Emperor Rokujō

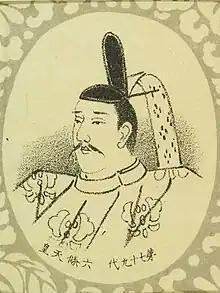

was the 79th emperor of Japan, according to the traditional order of succession. His reign spanned the years from 1165 through 1168.